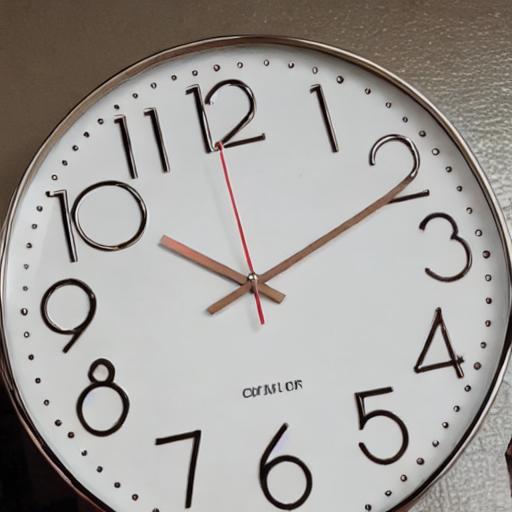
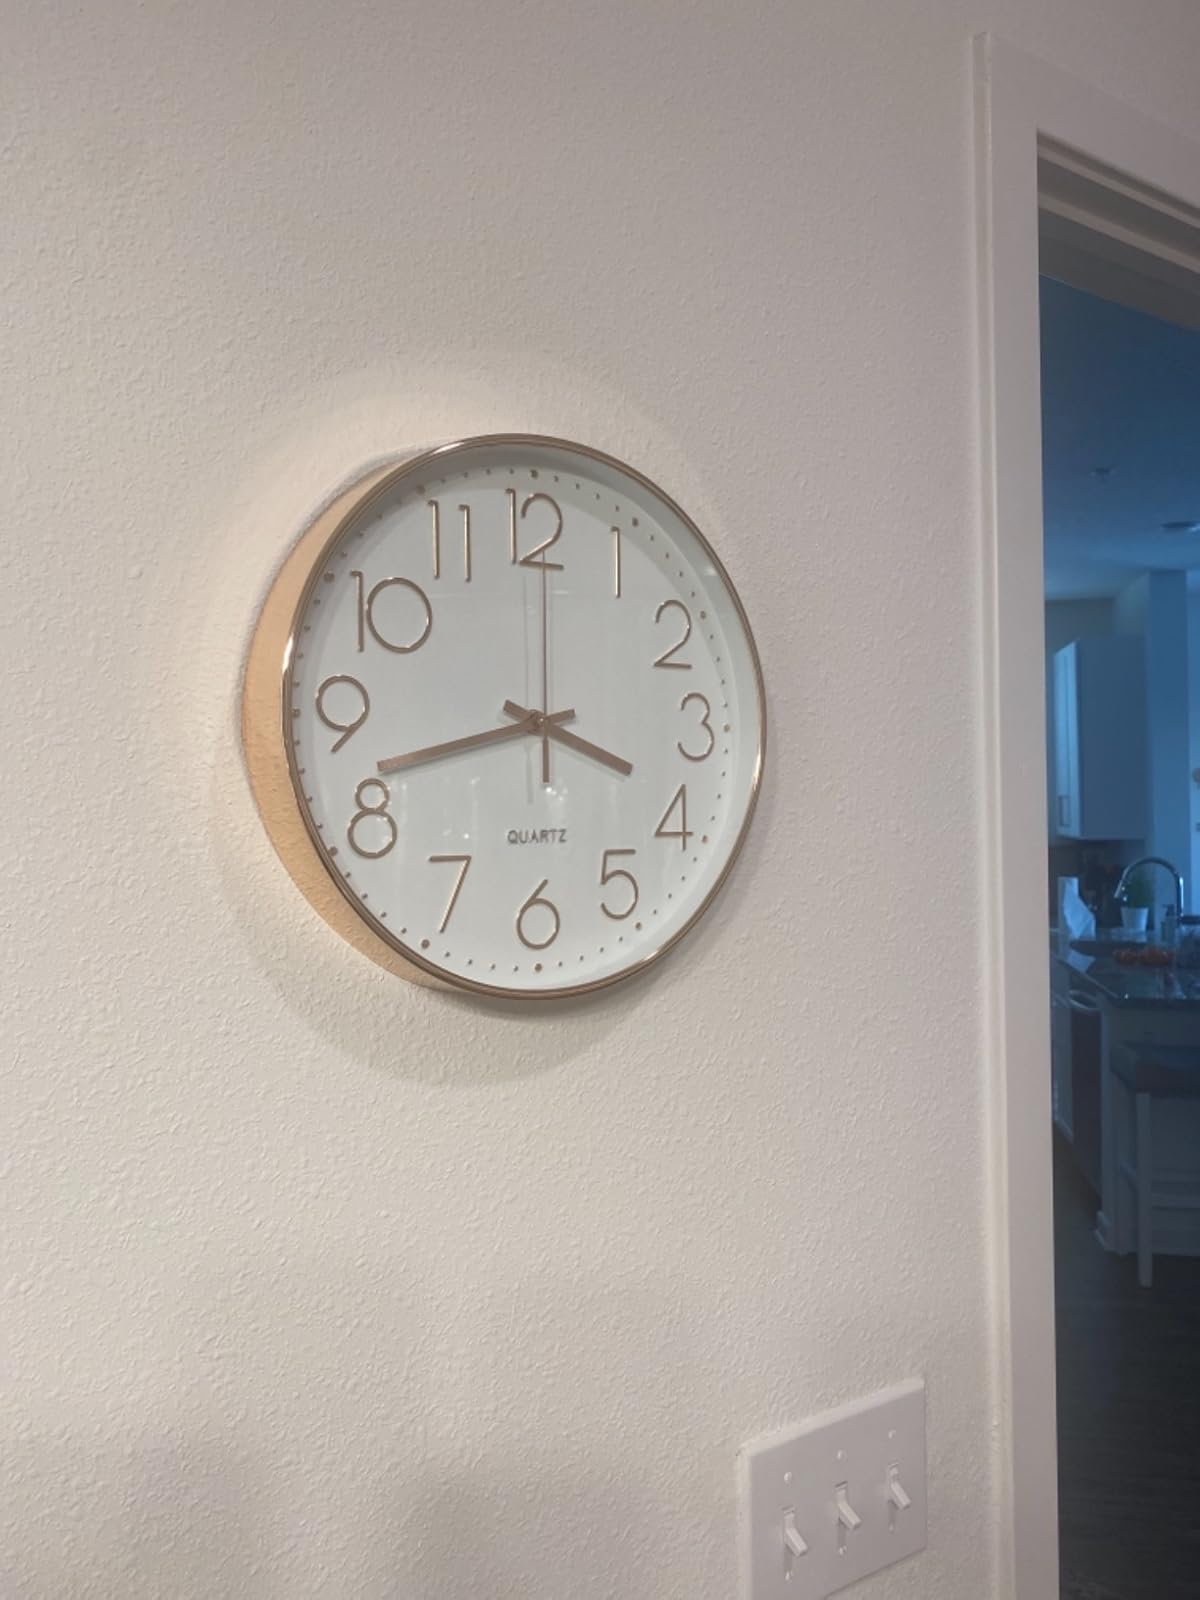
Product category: clock
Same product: no